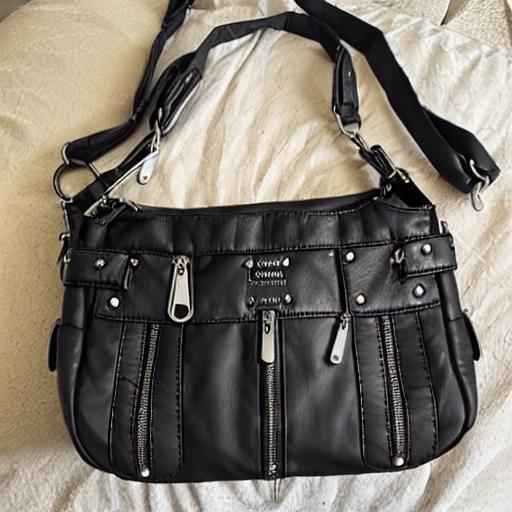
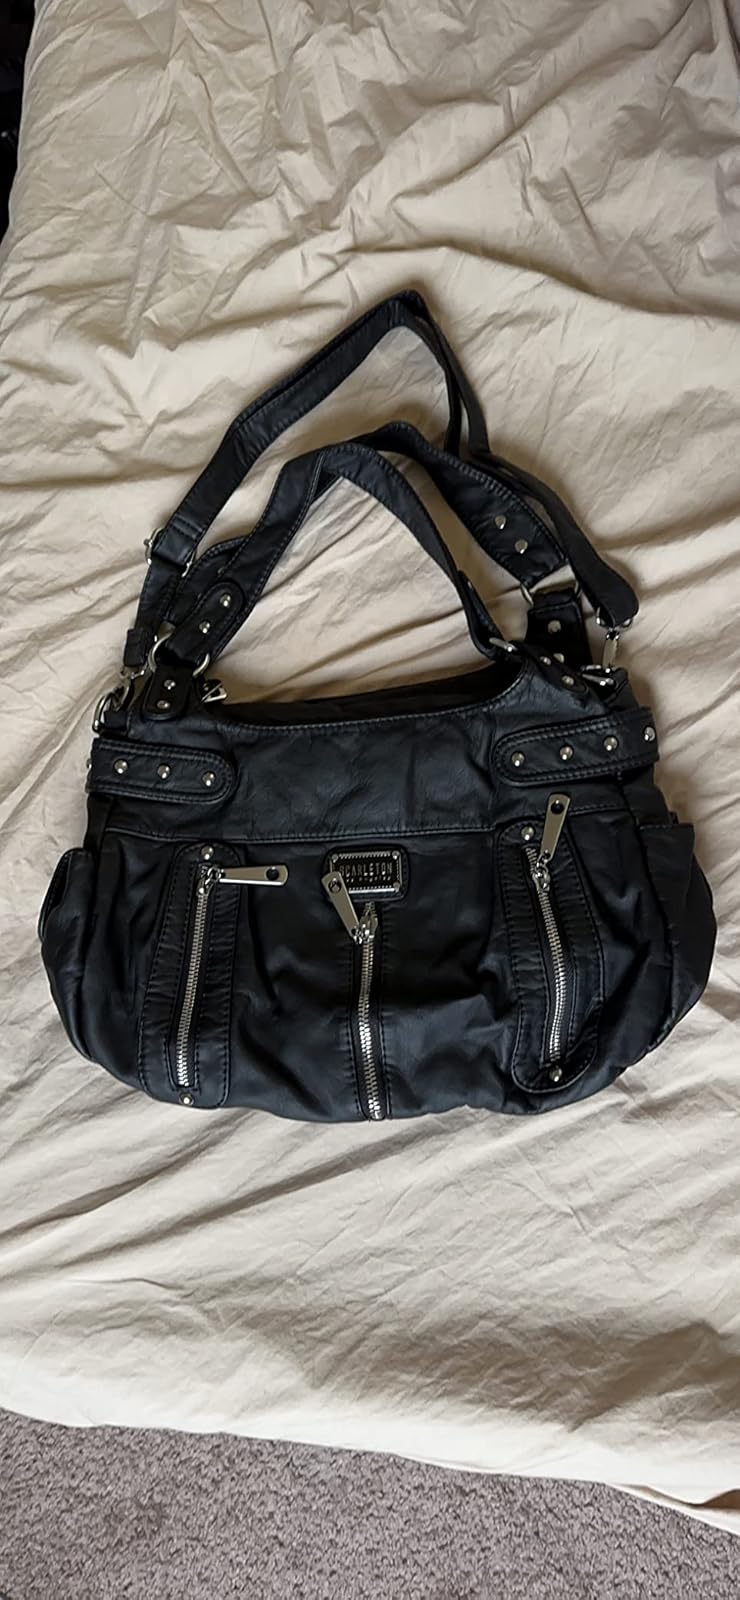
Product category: accessories_handbag
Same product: no